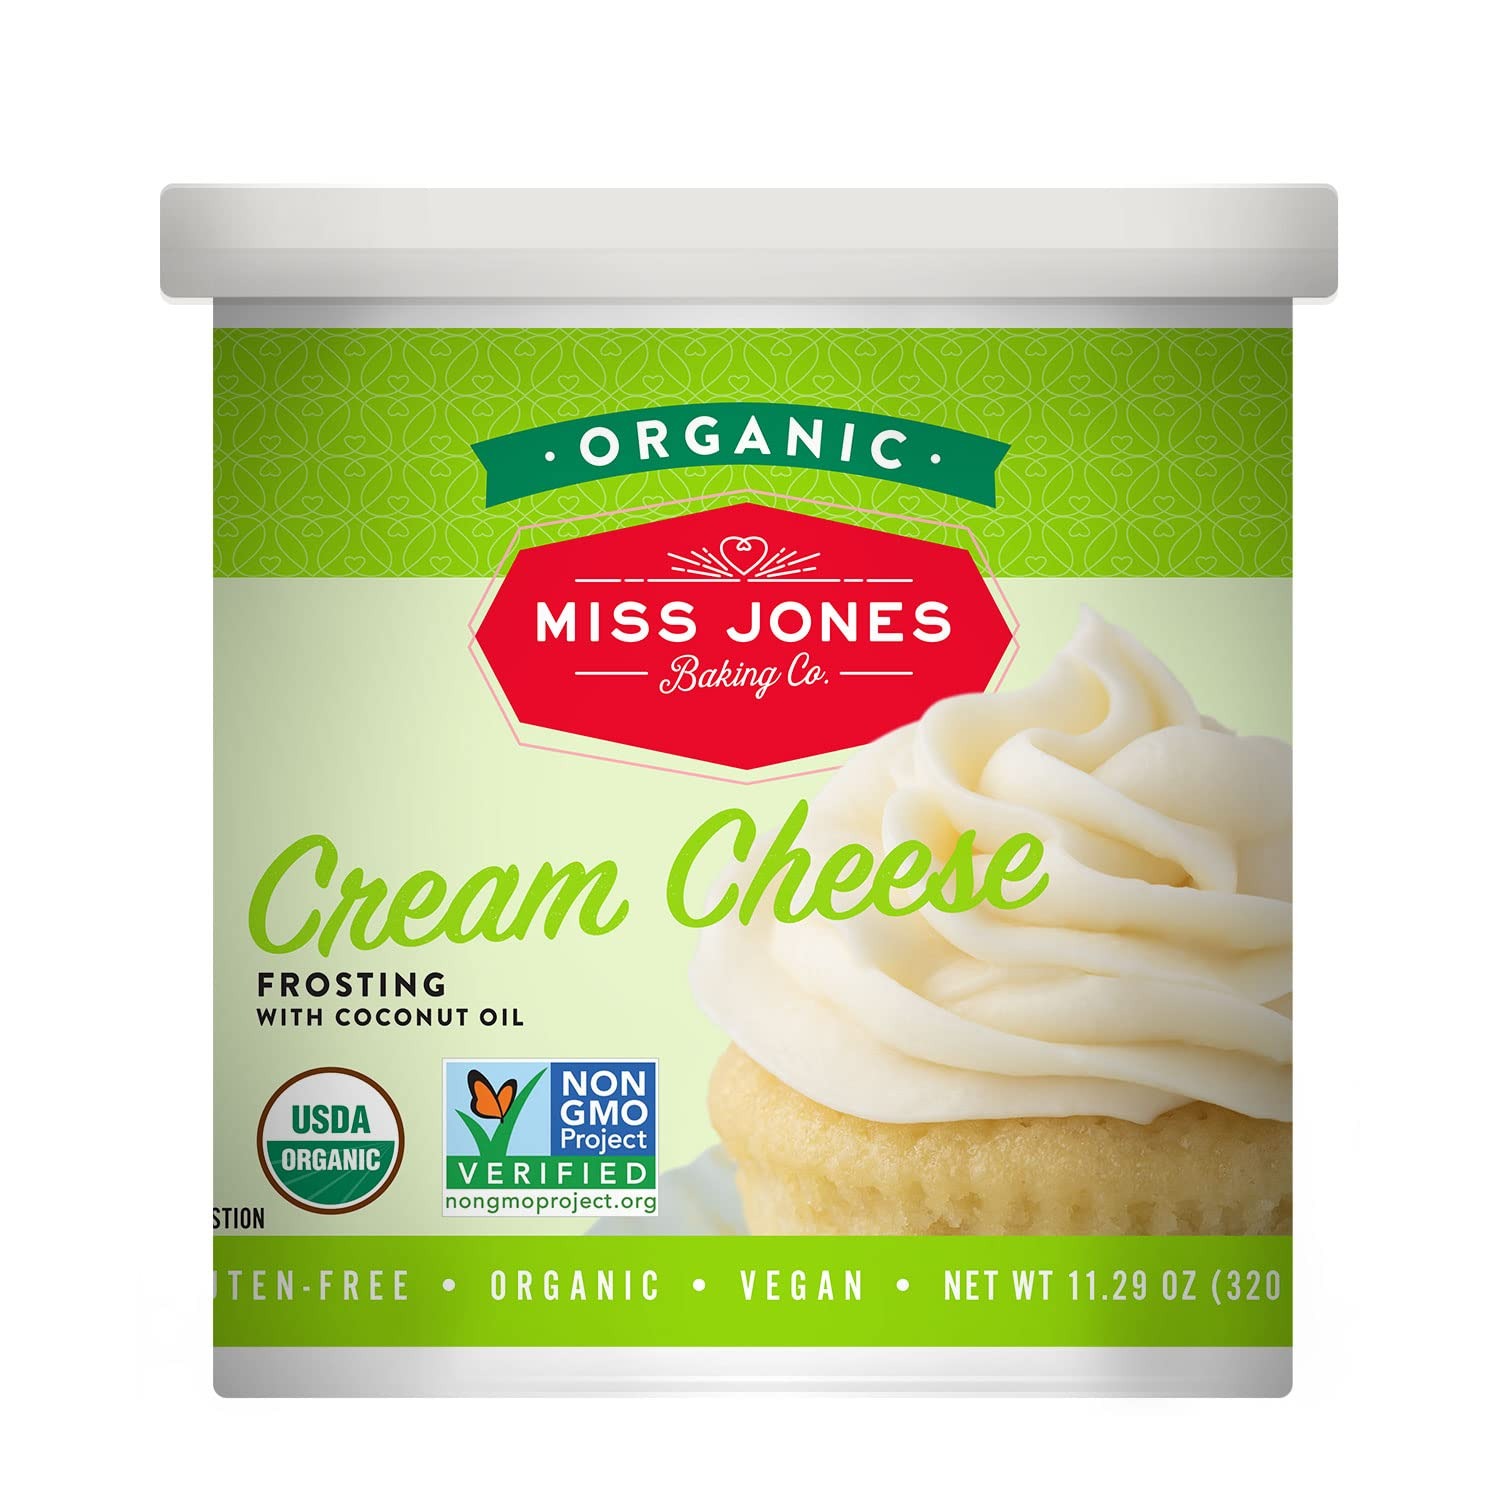
Item Name: Miss Jones Baking Organic Buttercream Frosting, Perfect for Icing and Decorating, Vegan-Friendly: Cream Cheese (Pack of 1)
Bullet Point 1: Contains: 1 Container of Organic Frosting
Bullet Point 2: Fluffy, Creamy, Amazing - Whipped to perfection, this balanced sweet, creamy, delicious frosting tastes like it was made from scratch
Bullet Point 3: Organic, Non-GMO - Made with only the best ingredients to make for the best, from-scratch taste
Bullet Point 4: Vegan-Friendly, Gluten-Free, Dairy-Free, Soy-Free, Nut-Free - All our products are made from sustainable ingredients in tree nut and peanut-free facilities (with the exception of coconut oil)
Bullet Point 5: No hydrogenated oils, trans fats, artificial colors, or flavors
Value: 11.29
Unit: Ounce

Price: 11.255